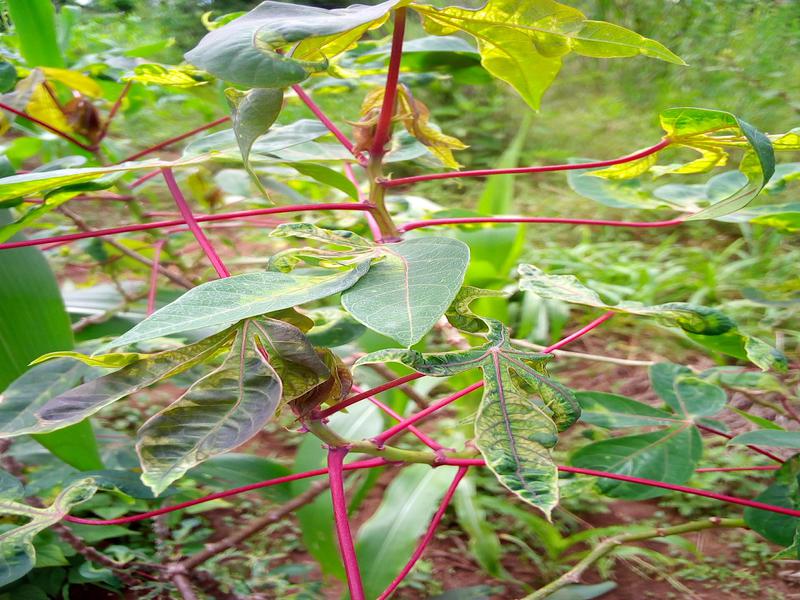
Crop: cassava
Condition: mosaic_disease